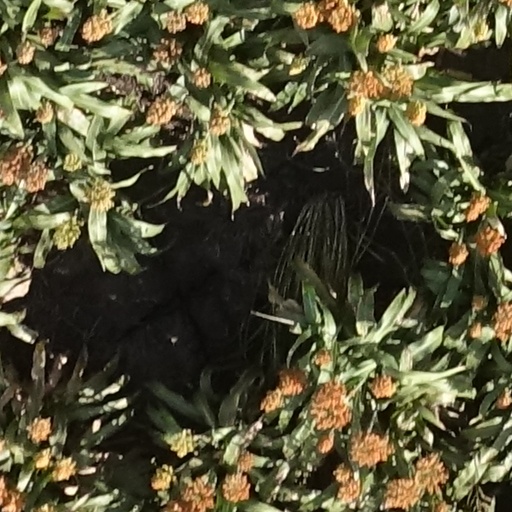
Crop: sorghum